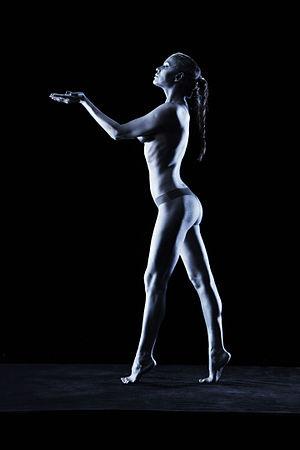
Irina Chaïkhlislamova, dite Irina Shayk, est un mannequin russe née le 6 janvier 1986 à Iemanjelinsk, ville de l'oblast de Tcheliabinsk à l’époque en URSS.